Deforestation in New Zealand

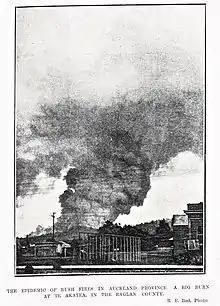
A photo from the "Auckland Weekly News" (9 March 1911) shows smoke billowing above the horizon, with the caption "The epidemic of bush fires in Auckland Province".

Deforestation in New Zealand has been a contentious environmental issue in the past, but native forests (colloquially called "the bush") now have legal protection, and are not allowed to be tampered with by humans.